Navy Yard (Washington, D.C.)

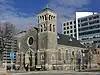
St. Vincent de Paul Church

In 1805, the Sugar House became the Washington Brewery, which produced beer until it closed in 1836. The brewery site was just west of the Washington City Canal in what is now Parking Lot H/I in the block between Nationals Park and the historic DC Water pumping station.